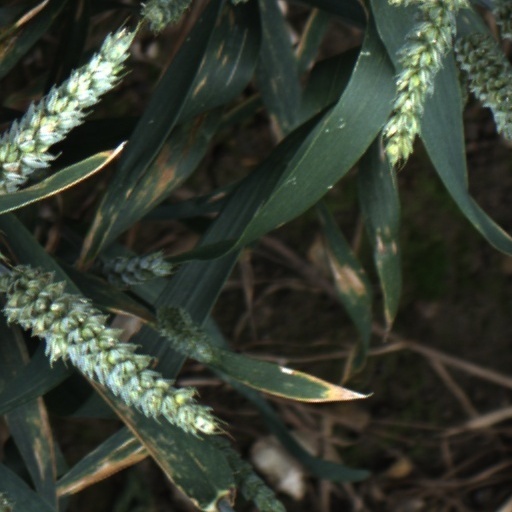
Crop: wheat